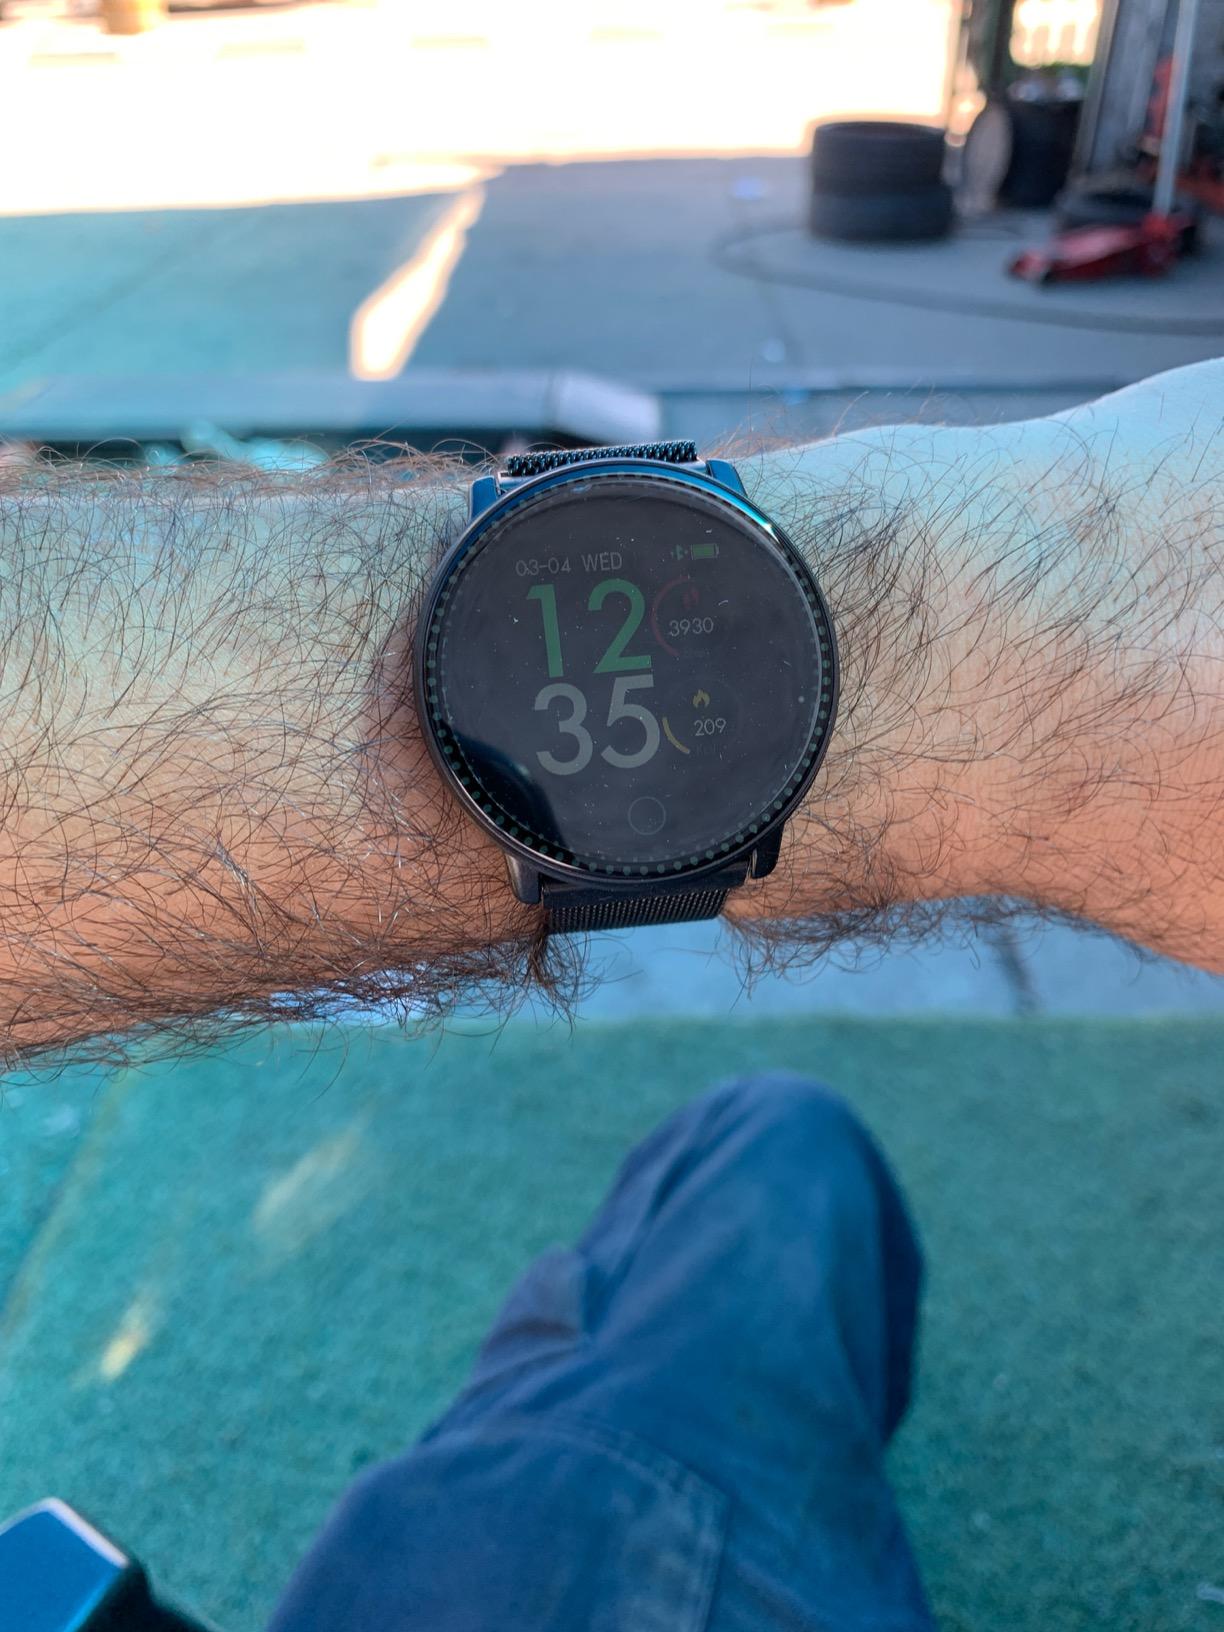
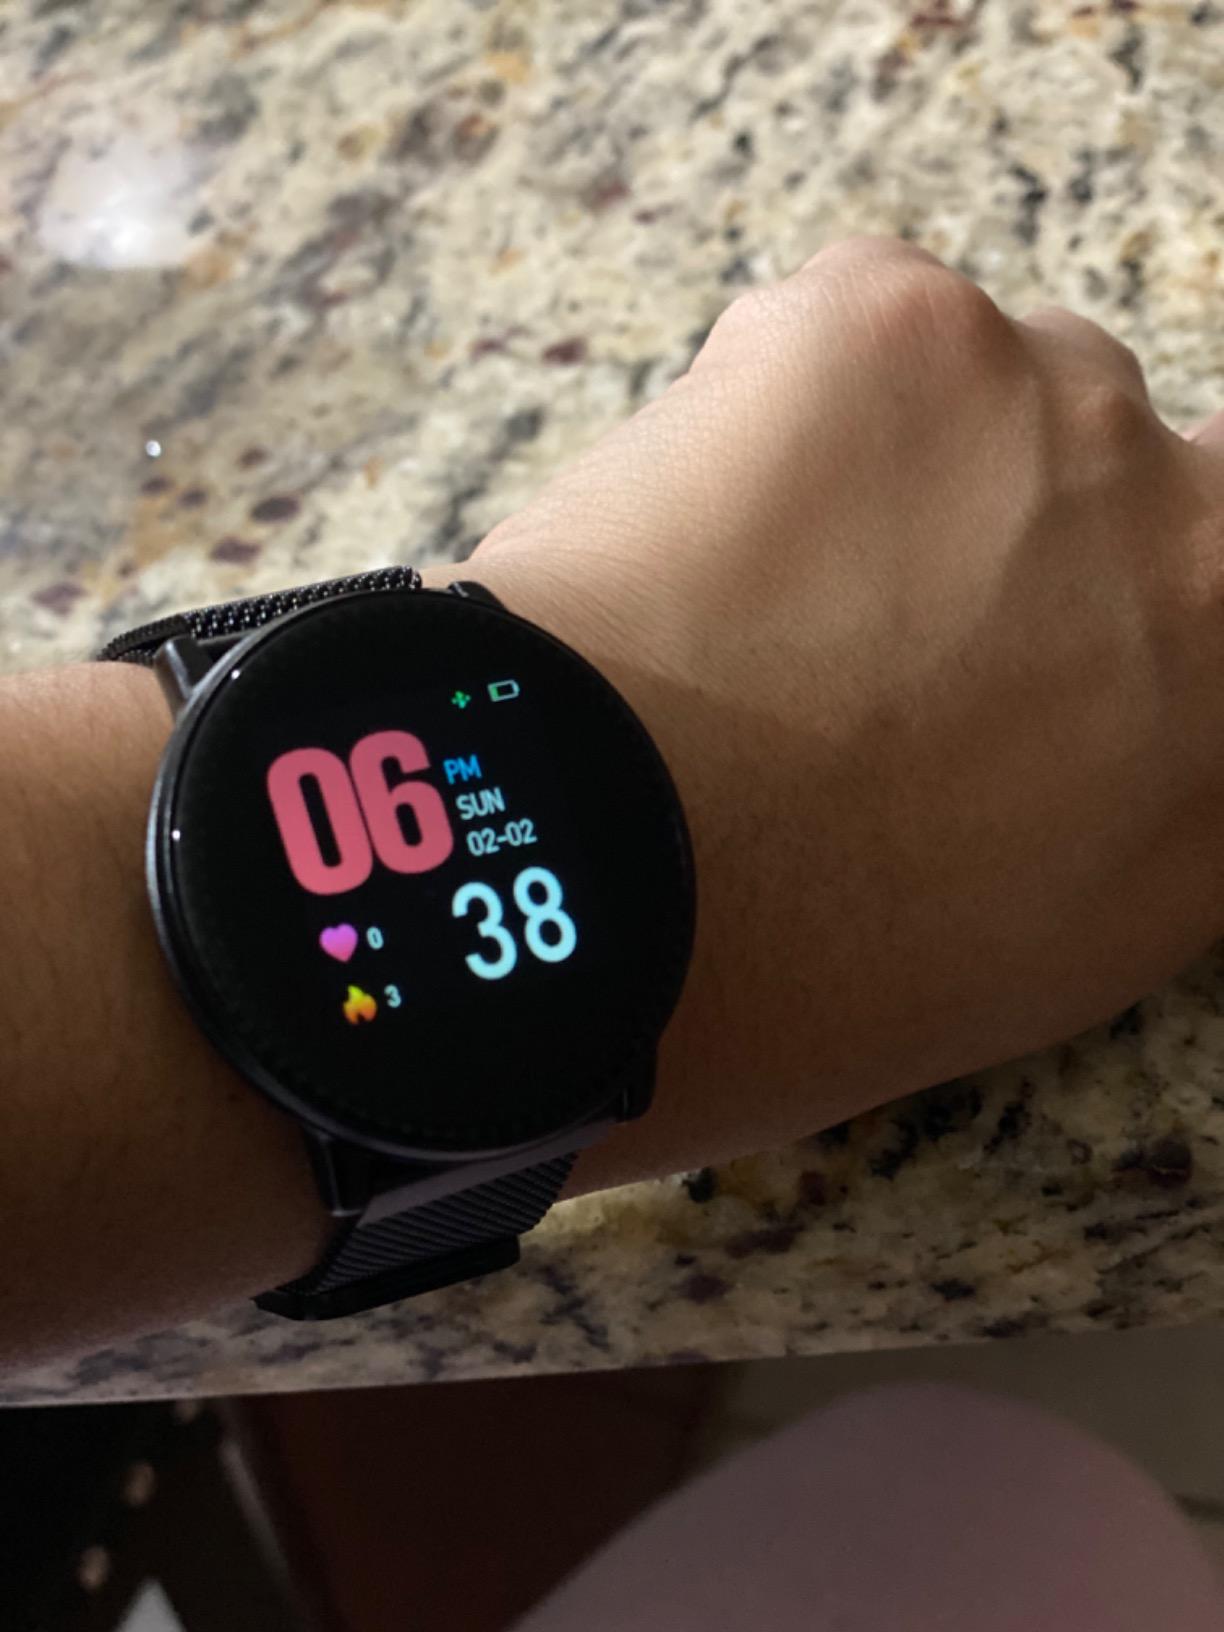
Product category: smartwatch
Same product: yes